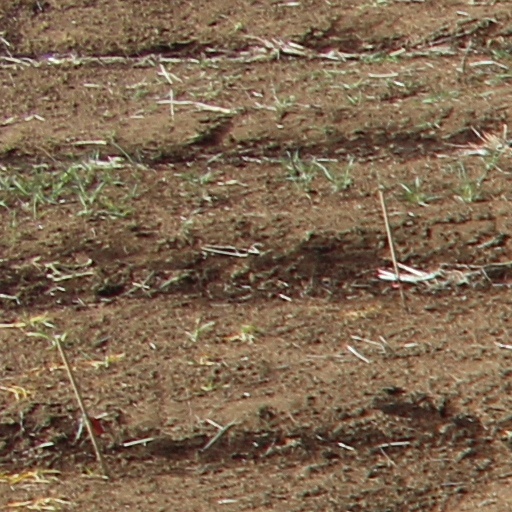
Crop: wheat